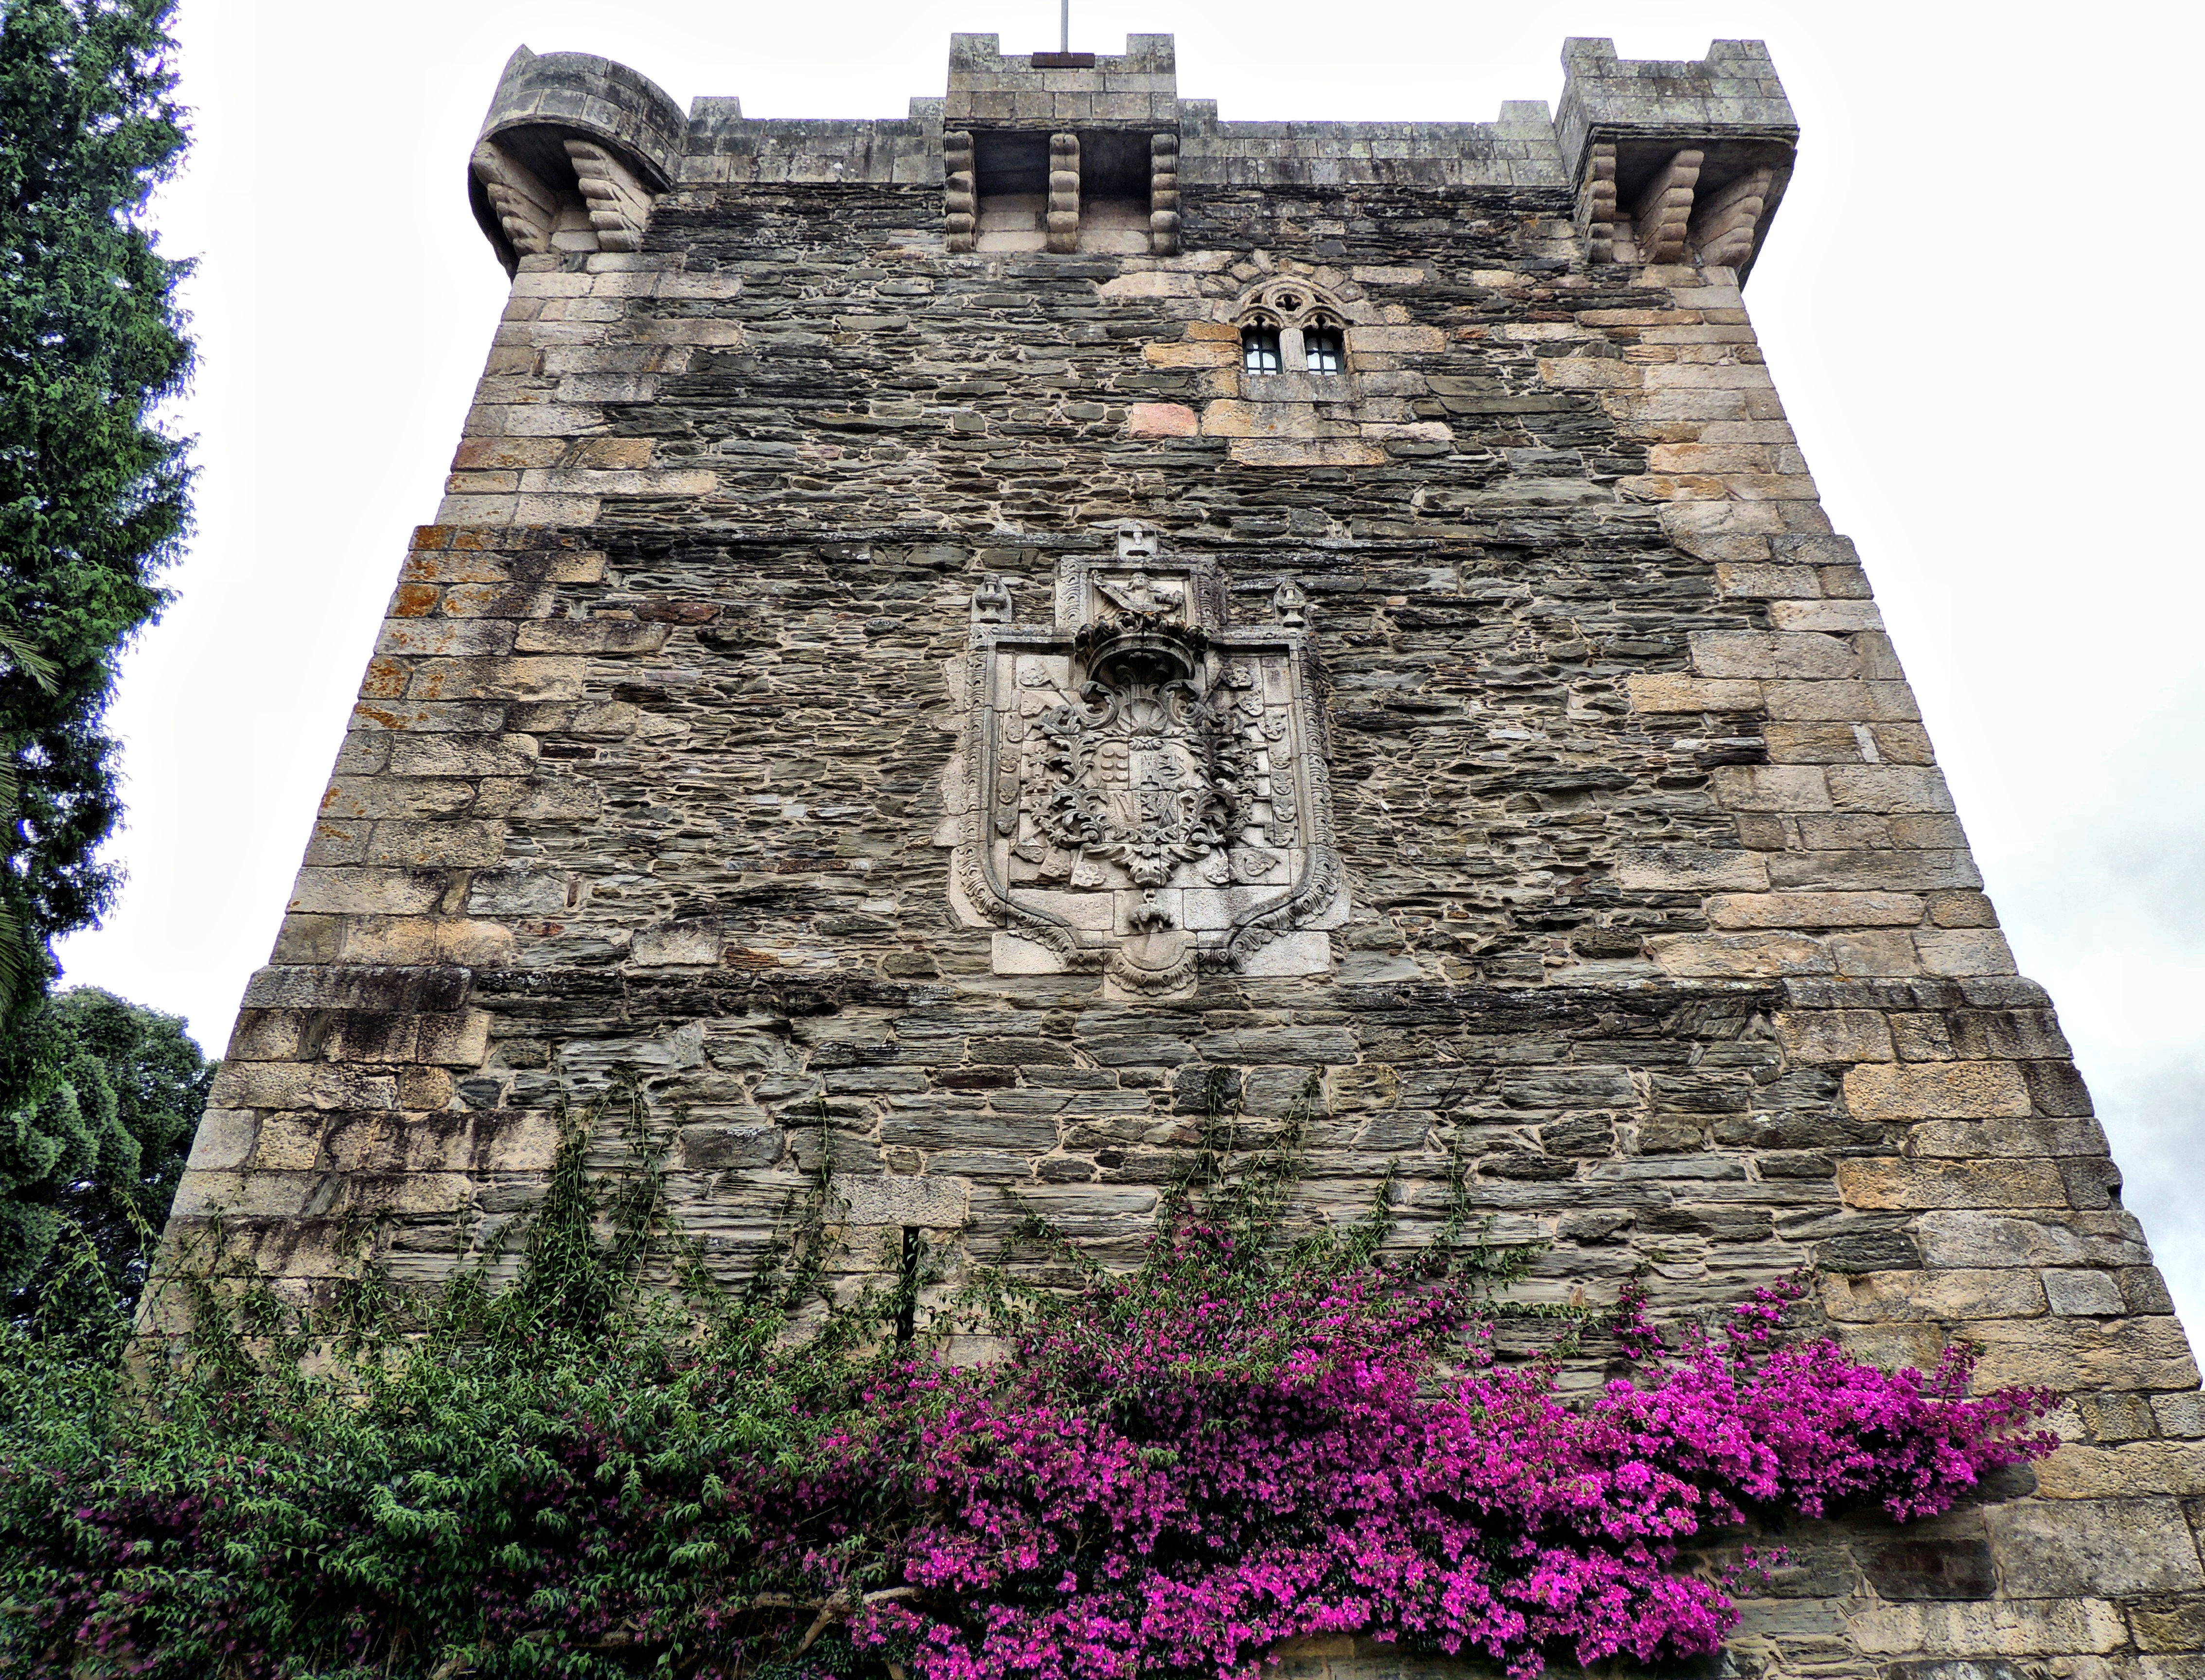
rock, building, monument, tower, castle, landmark, temple, ruins, archaeological site, historic site, ancient history, maya civilization